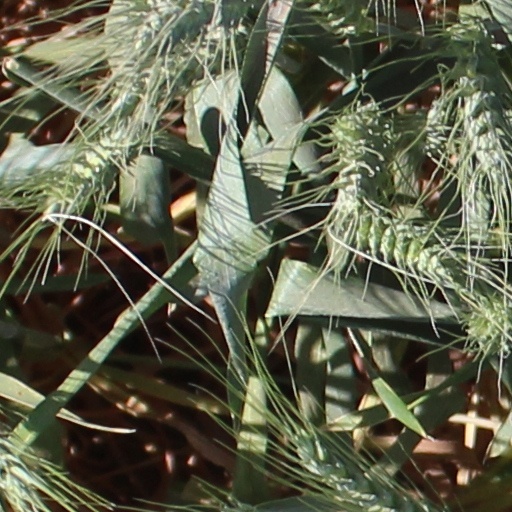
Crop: wheat